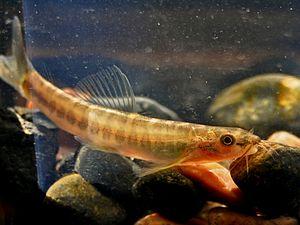
Les Nemacheilidae ou « loches de pierre » sont une famille de poissons cypriniformes. Cette famille était par le passé et parfois encore, considérée comme une sous-famille des Balitoridae. Cette famille se rencontre principalement en Eurasie, mais le genre Afronemacheilus se rencontre en Afrique. La famille comprend environ 630 espèces.
Nemacheilus est un genre de poissons téléostéens de la famille des Nemacheilidae et de l'ordre des Cypriniformes. Nemacheilus est un genre de « loches de pierre » originaire d'Asie.